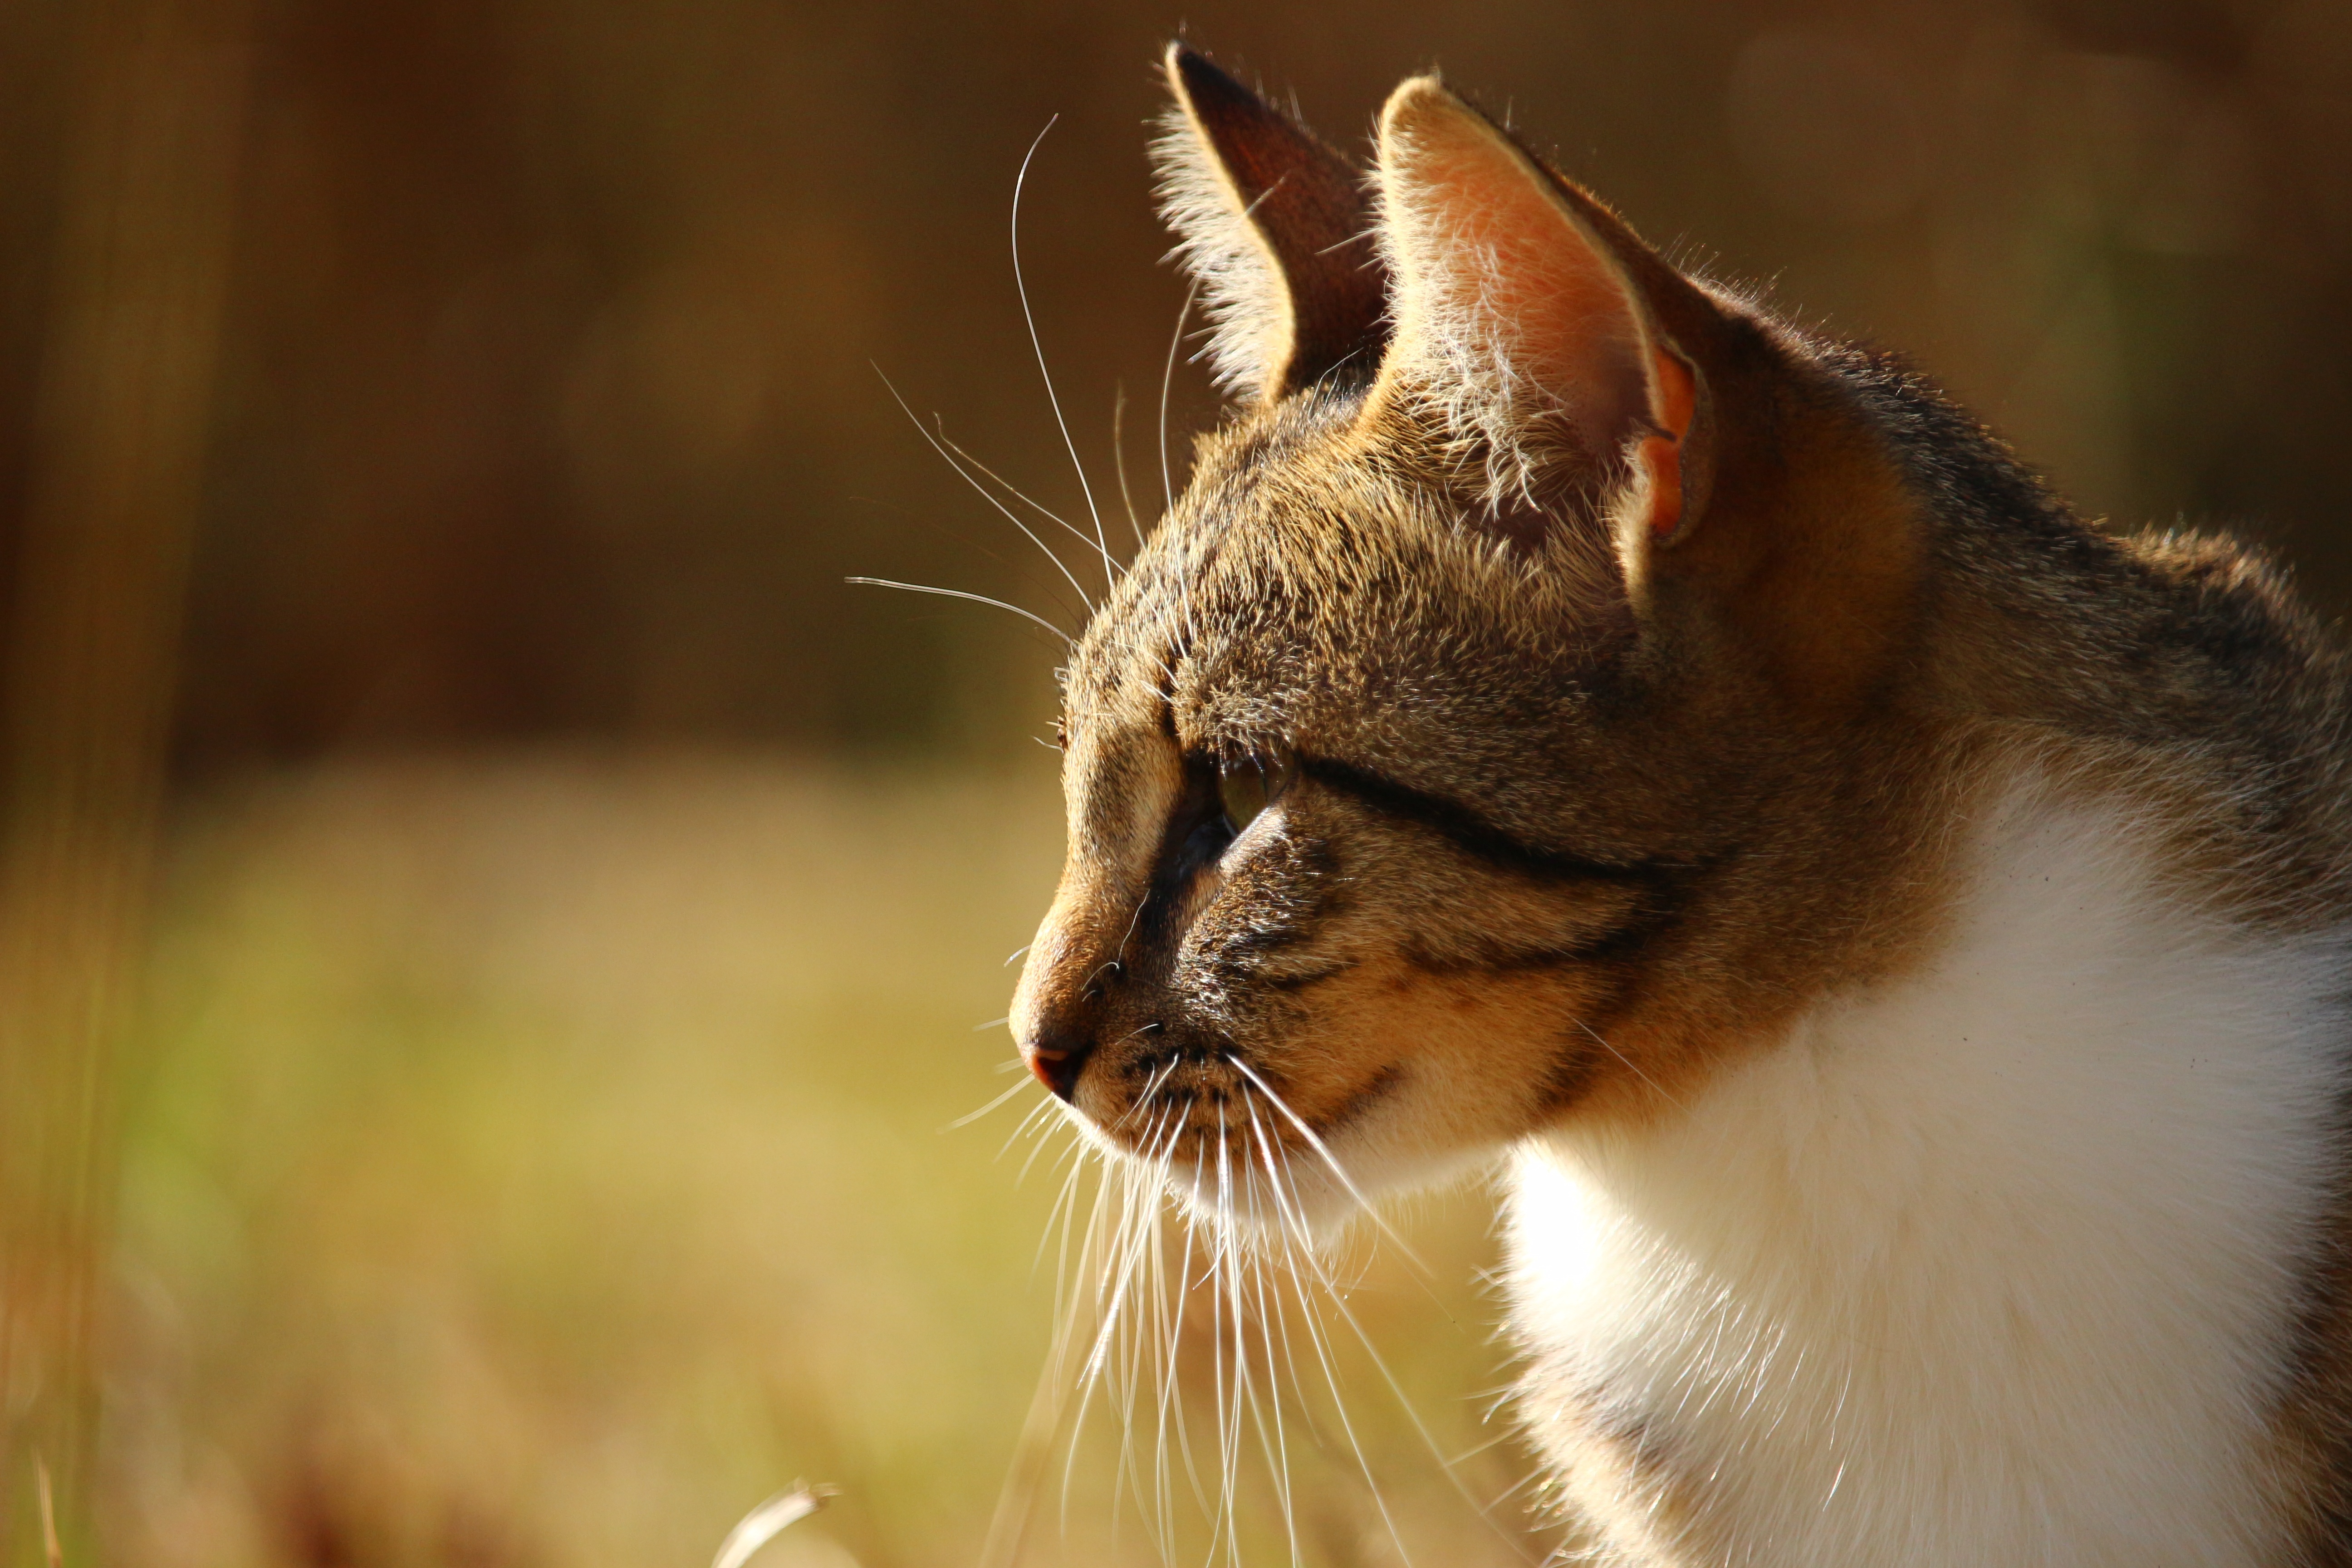
nature, wildlife, kitten, cat, mammal, fauna, close up, nose, whiskers, snout, eye, moustache, vertebrate, mieze, domestic cat, mackerel, tiger cat, cat face, macro photography, wild cat, small to medium sized cats, cat like mammal